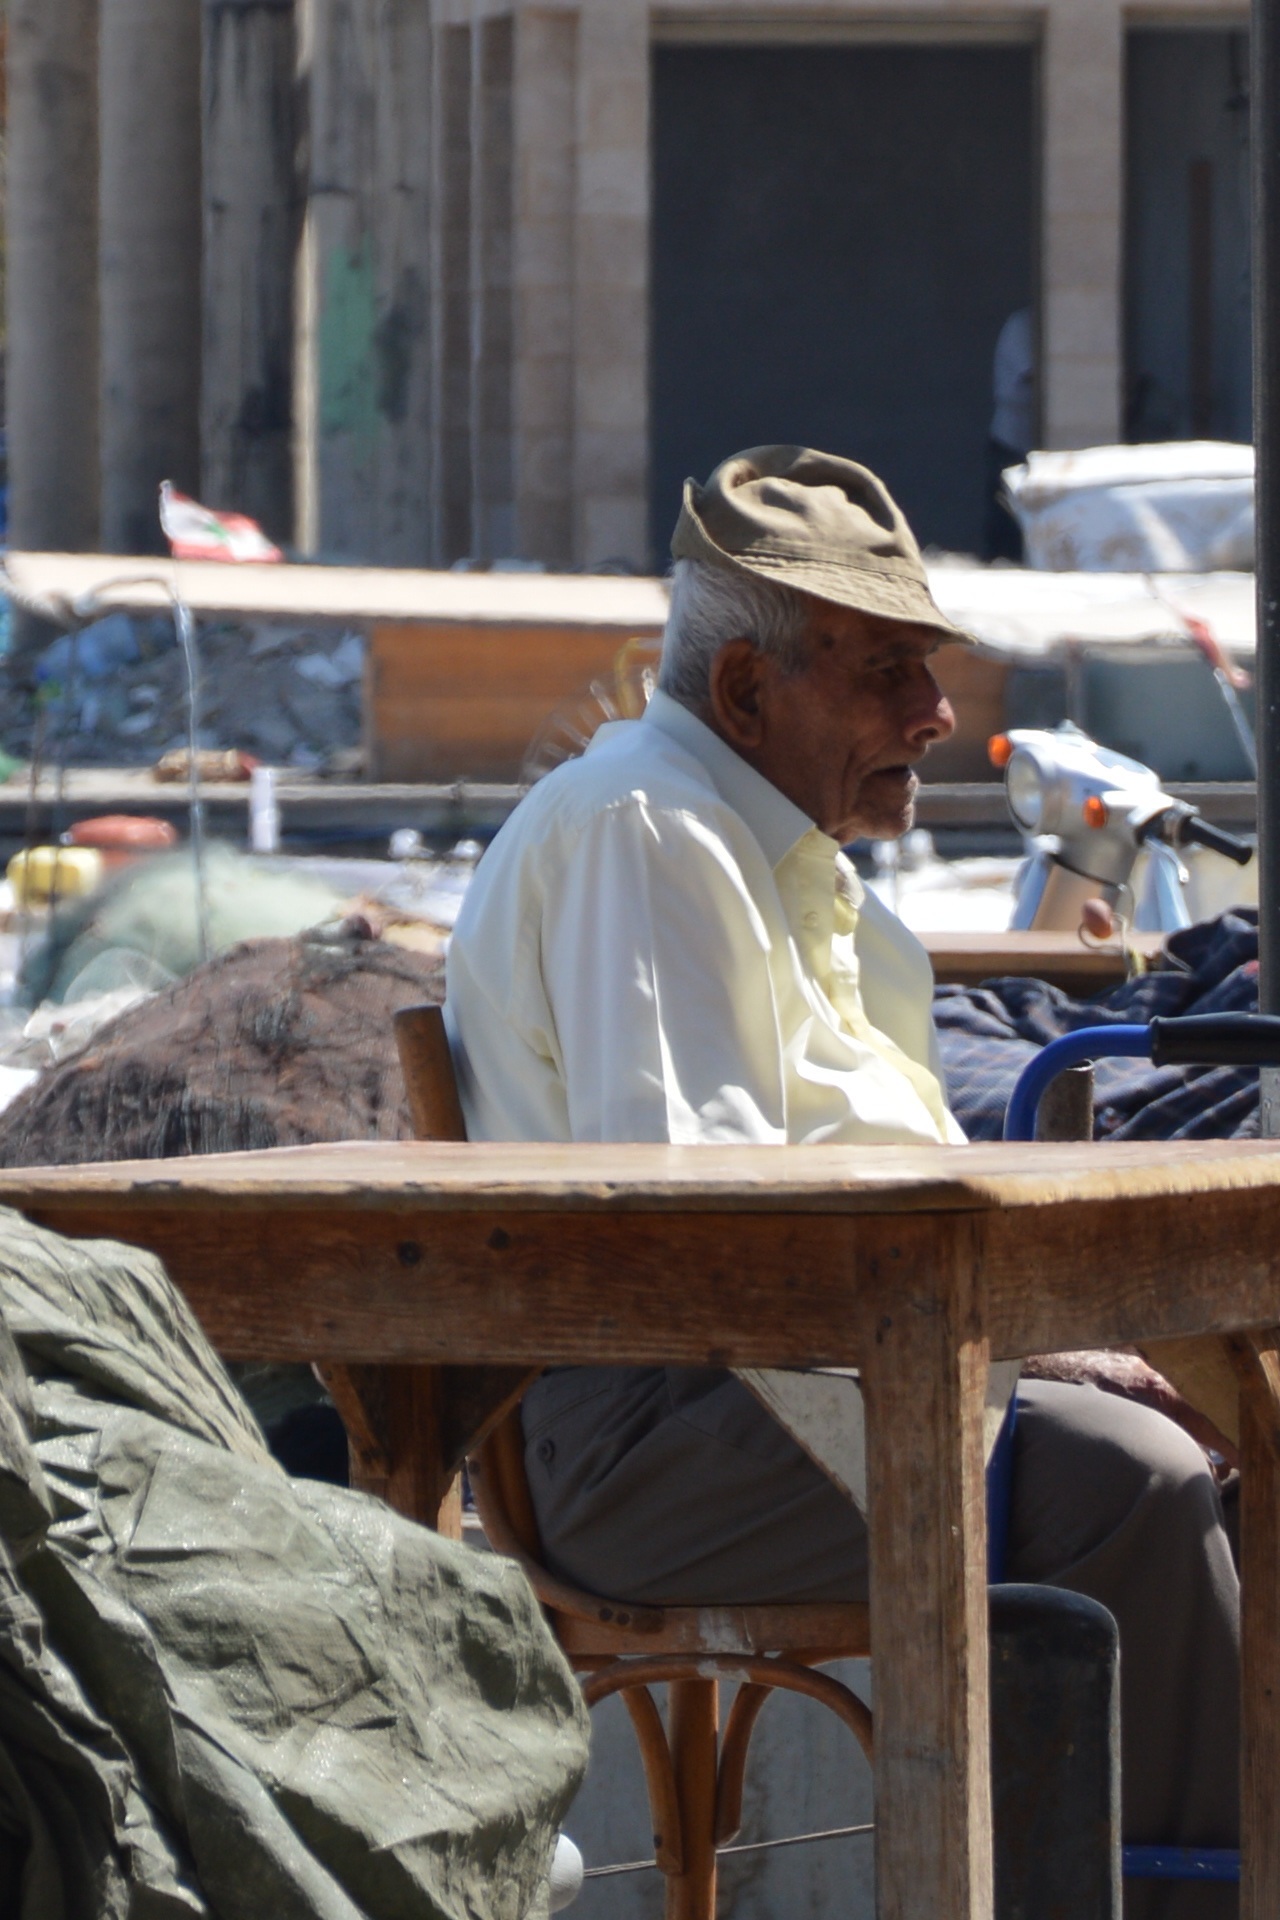
street, old, thinking, vendor, hat, rest, port, old man, break, laborer